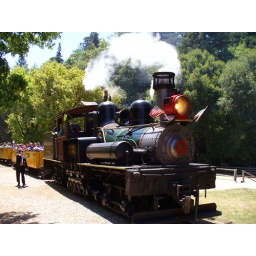
train ride in the red woods (10)